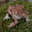
Label: frog